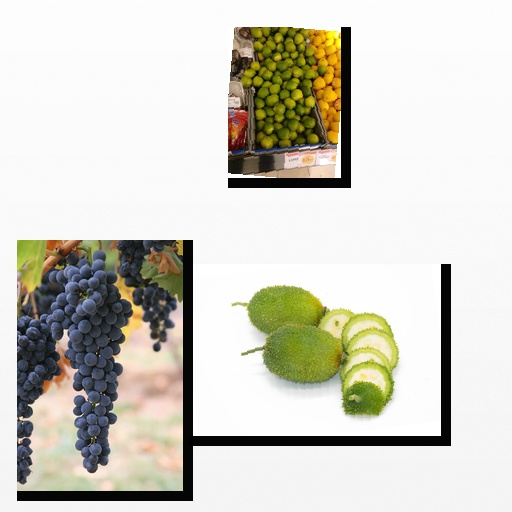
Food items: grapes, lime, spiny_gourd